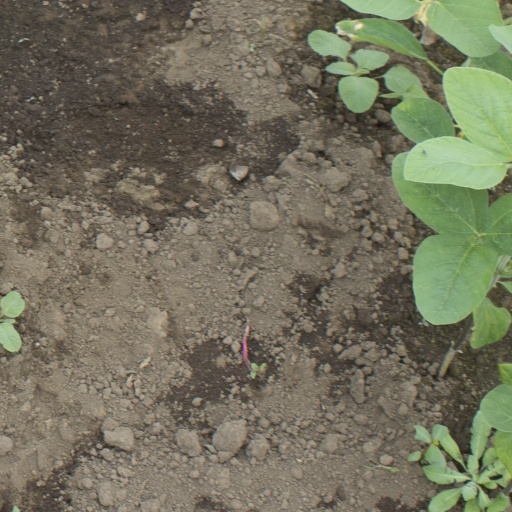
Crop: soybean